Sviatoshyn

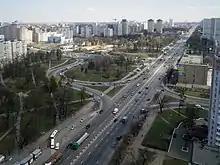
Beresteiskyi Avenue in Sviatoshyn

The neighbourhood is located in the North-East of the Dnieper Upland, in the western a part of Kyiv city's area.